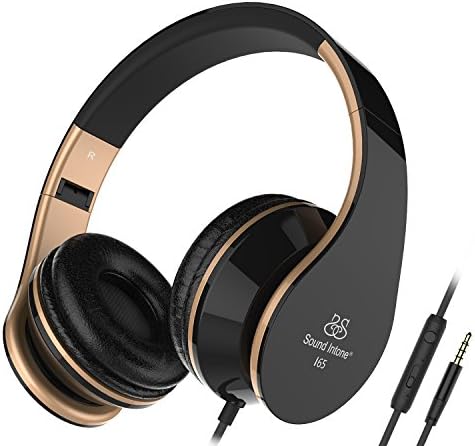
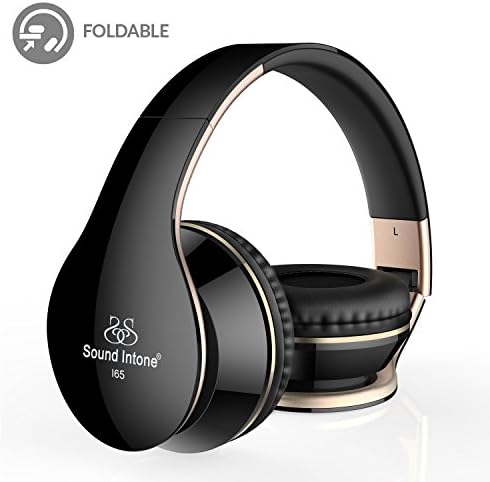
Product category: headphones
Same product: yes